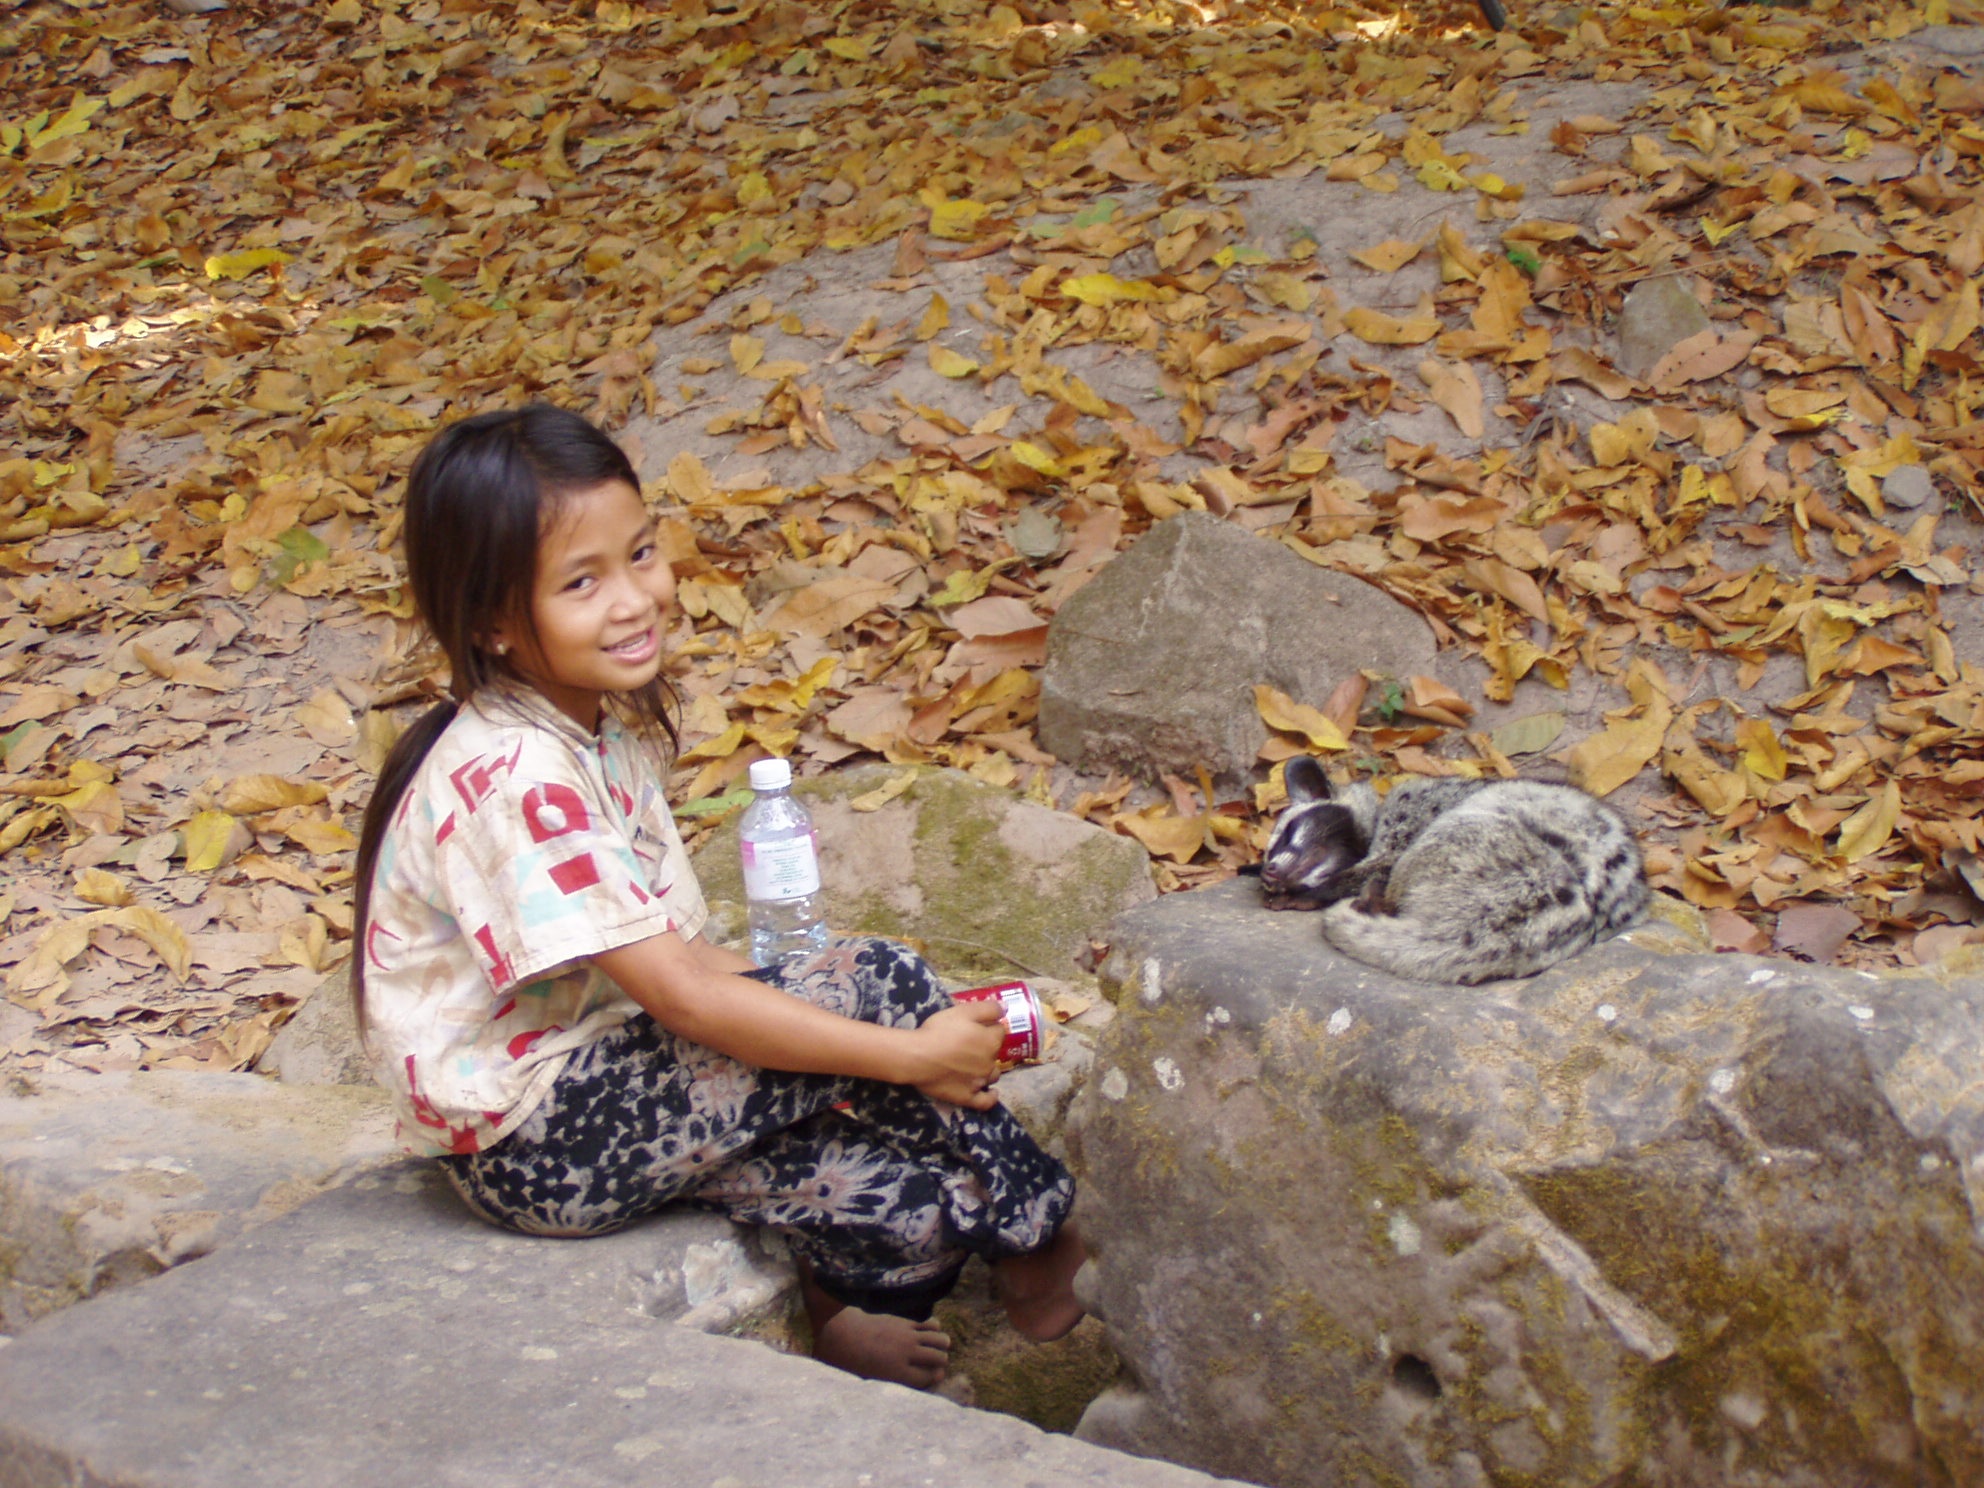
rock, people, girl, leaf, spring, autumn, child, season, cambodia, human positions, favorite animal